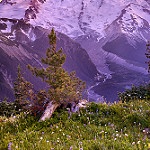
Label: mountain